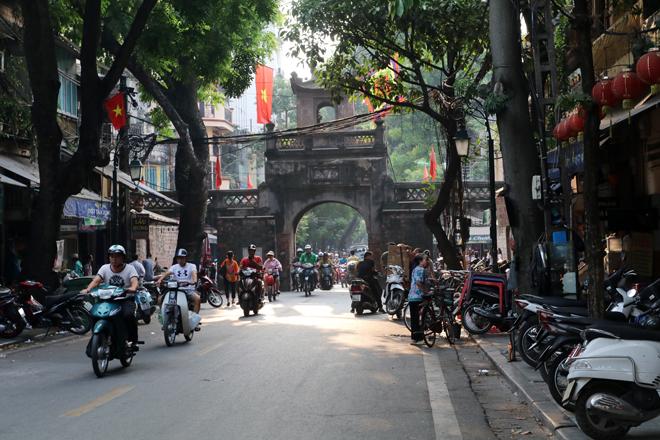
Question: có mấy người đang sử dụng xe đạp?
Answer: có một người